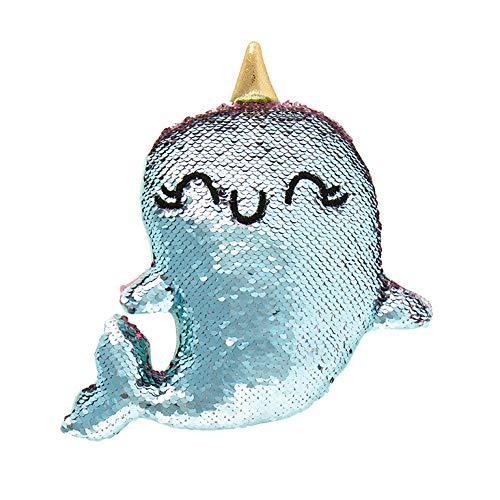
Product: Fashion Angels Magic Sequin Narwhal Decorative Plush (77385) Narwhal Stuffed Animal with Reversible Sequins
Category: Toys & Games | Stuffed Animals & Plush Toys | Stuffed Animals & Teddy Bears
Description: Add A Little Magic To Your Life with this must-have plush Narwhal.
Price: $7.99
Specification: ProductDimensions:9.5x8x2.5inches|ItemWeight:3.2ounces|ShippingWeight:3.2ounces(Viewshippingratesandpolicies)|Manufacturer:FashionAngels|ASIN:B07JLBRKJG|Itemmodelnumber:77385